Oligosoma albornense

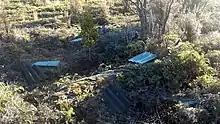
Alborn skink habitat with monitoring devices

The Alborn Coal Mine had been abandoned for 30 years when this species was first found around discarded mining machinery, in an area that had been cleared but was filled with regenerating native vegetation. Their preferred habitat may be native shrubland and gaps in beech forest. It has also been found in nearby pākihi wetland and seems tolerant of wet conditions; when the pākihi floods during heavy rain, the skinks climb to logs and high points to keep clear of the water.